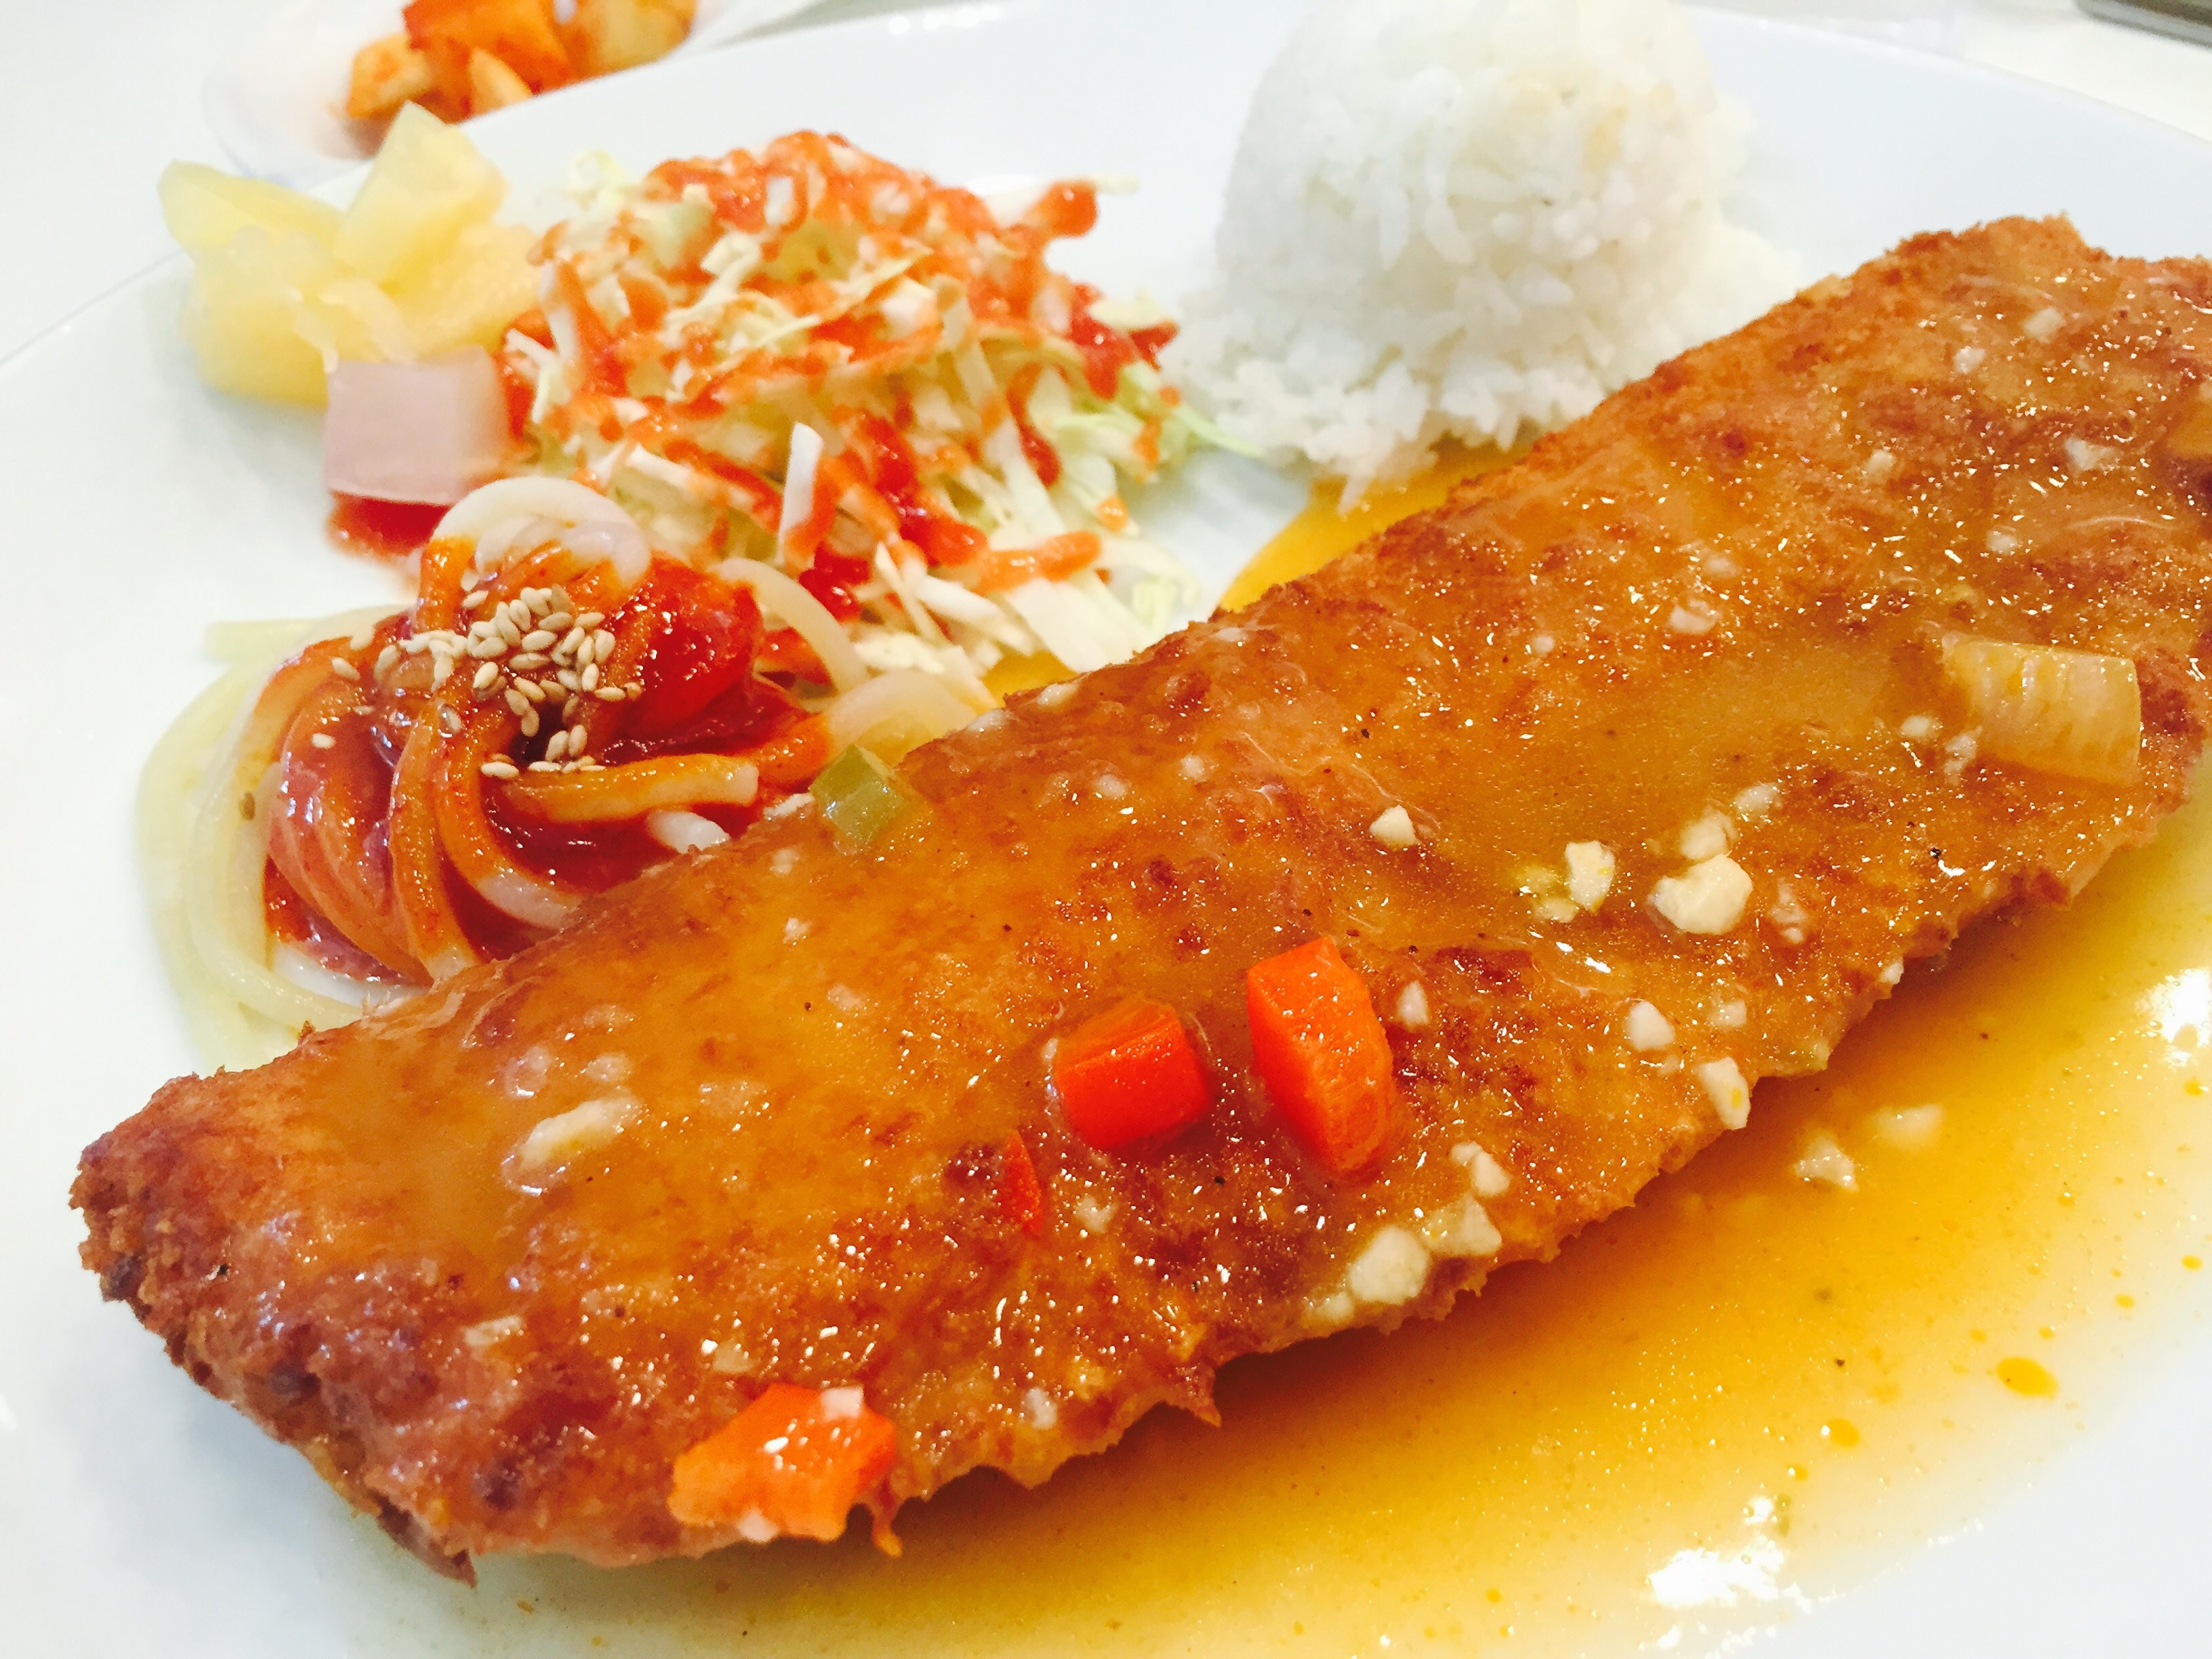
dish, meal, food, salad, cooking, produce, seafood, fish, meat, cuisine, delicious, cheese, asian food, dining, cutlet, republic of korea, thai food, the fraudulent, chinese food, cheese cutlet, jjolmyeon, fried food, fried prawn, chicken fingers